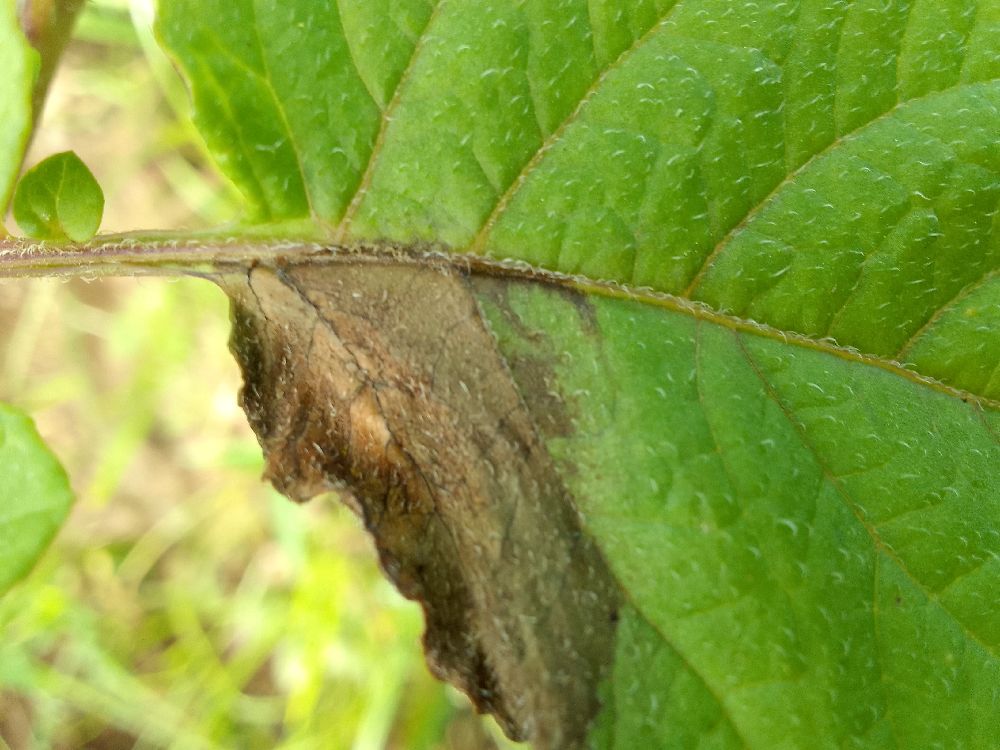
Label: Late blight